Matan Hodorov

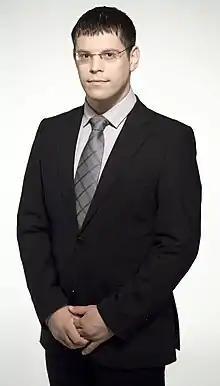
Hodorov, January 2013

Matan Hodorov (born June 10, 1985) is chief economic commentator and anchorman of "Analyst" Investigative Magazine at Israel's Channel 10 News.